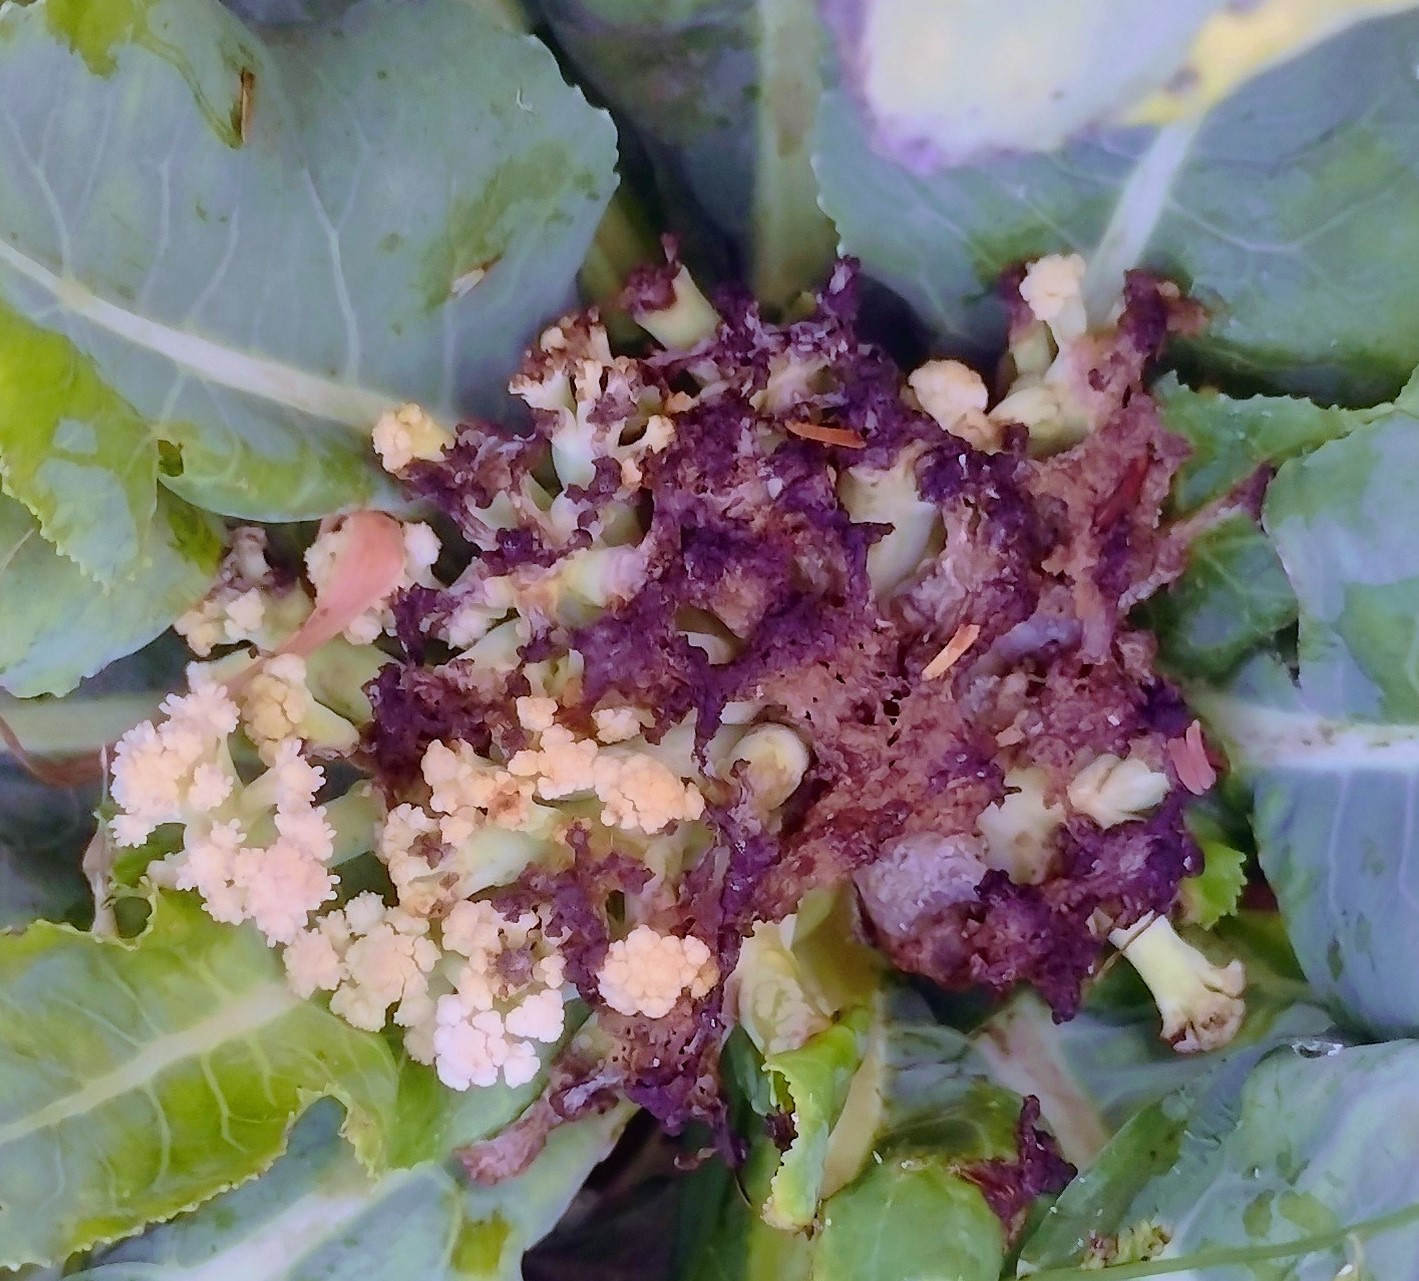
Label: Bacterial spot rot